Cyd Charisse

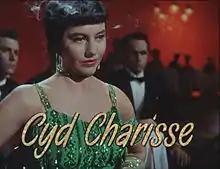
Charisse in "Singin' in the Rain" (1952)

Charisse appeared uncredited in some films like "Escort Girl" (1941) and was in a short for Warner Bros, "The Gay Parisian" (1942).